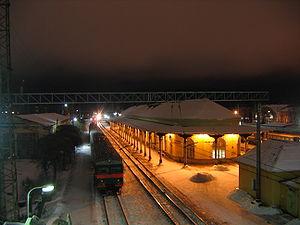
Malaïa Vichera est une ville de l'oblast de Novgorod, en Russie, et le centre administratif du raïon de Malaïa Vichera. Sa population s'élevait à 11 998 habitants en 2013.